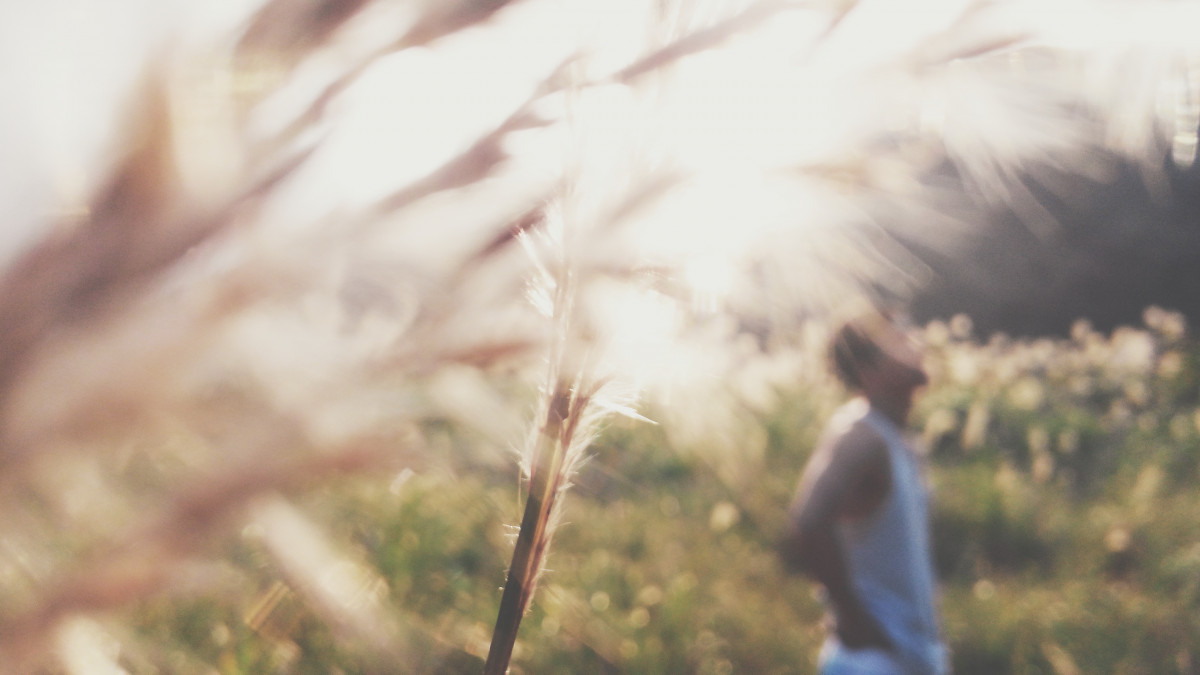
Tags: plant, field, sunlight, morning, leaf, flower, autumn, season, close up